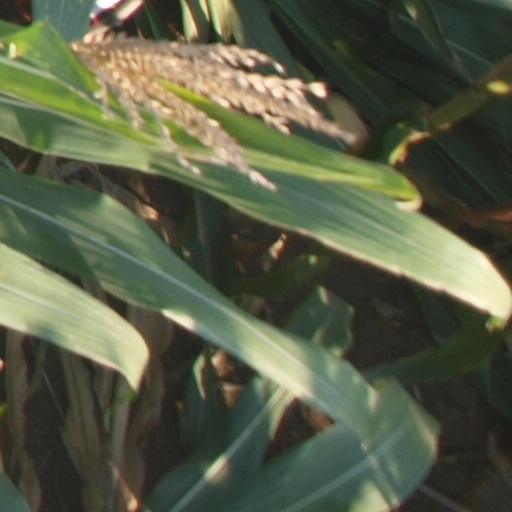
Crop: maize; corn